Beer in Canada

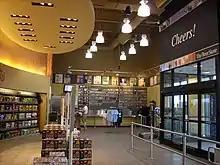
Interior of The Beer Store in London, Ontario. The Beer Store is the largest distributor of beers in the province of Ontario.

The first contemporary Canadian craft brewer was Horseshoe Bay Brewing, founded in Vancouver in 1982. This was followed by many others, including Spinnakers Brewpub in Victoria (1984), Vancouver Island Brewery in Victoria (1984), Granville Island Brewing of Vancouver (1984), Brick Brewery of Waterloo (1984), Connor's Brewery of Mississauga (1984), Granite Brewery of Halifax (1985), Wellington Brewery of Guelph (1985), Big Rock Brewery of Calgary (1985), Upper Canada Brewing Company of Toronto (1985), McAuslan Brewing of Montreal (1989), Old Credit Brewing of Mississauga (1994), Muskoka Springs Brewery (1995), Neustadt Springs Brewery (1997), La Barberie of Quebec City (1997) and Steam Whistle Brewing of Toronto (2000). Microbreweries and brewpubs have continued to expand since.